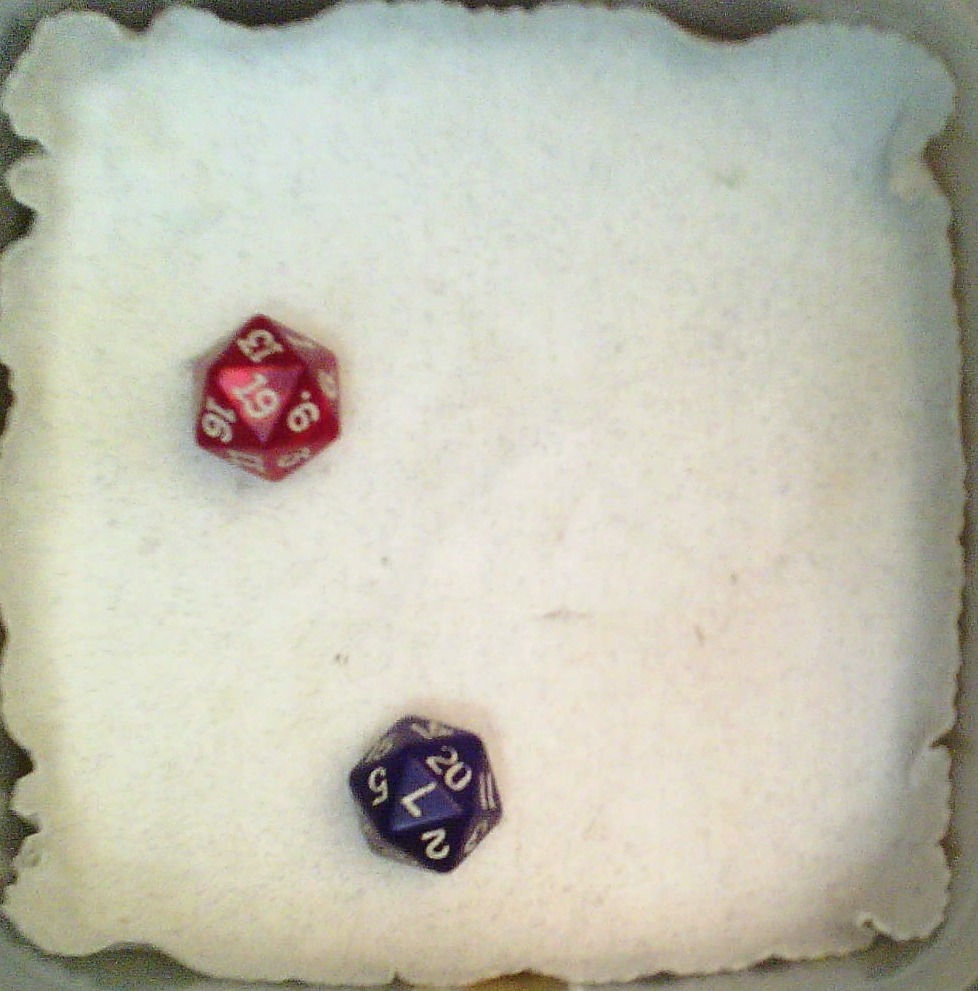
Dice in frame:
type: d20
value: 19
type: d20
value: 7
Label source: human
Face values trusted: yes